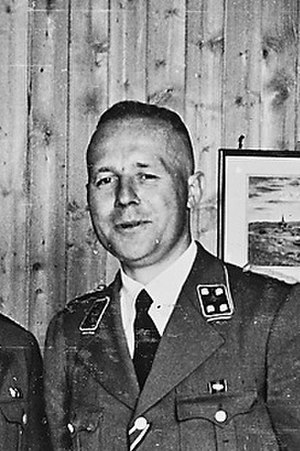
Gerhard Flesch
Gerhard Friedrich Ernst Flesch var Obersturmbannführer og kommandør for sikkerhedstjenesten SD i Bergen fra sommeren 1940. I Trondheim fra 11. oktober 1941 til kapitulationen. En del af hans ansvarsområde i Trondheim var Falstad fangelejr. Han rapporterede til Heinrich Fehlis.